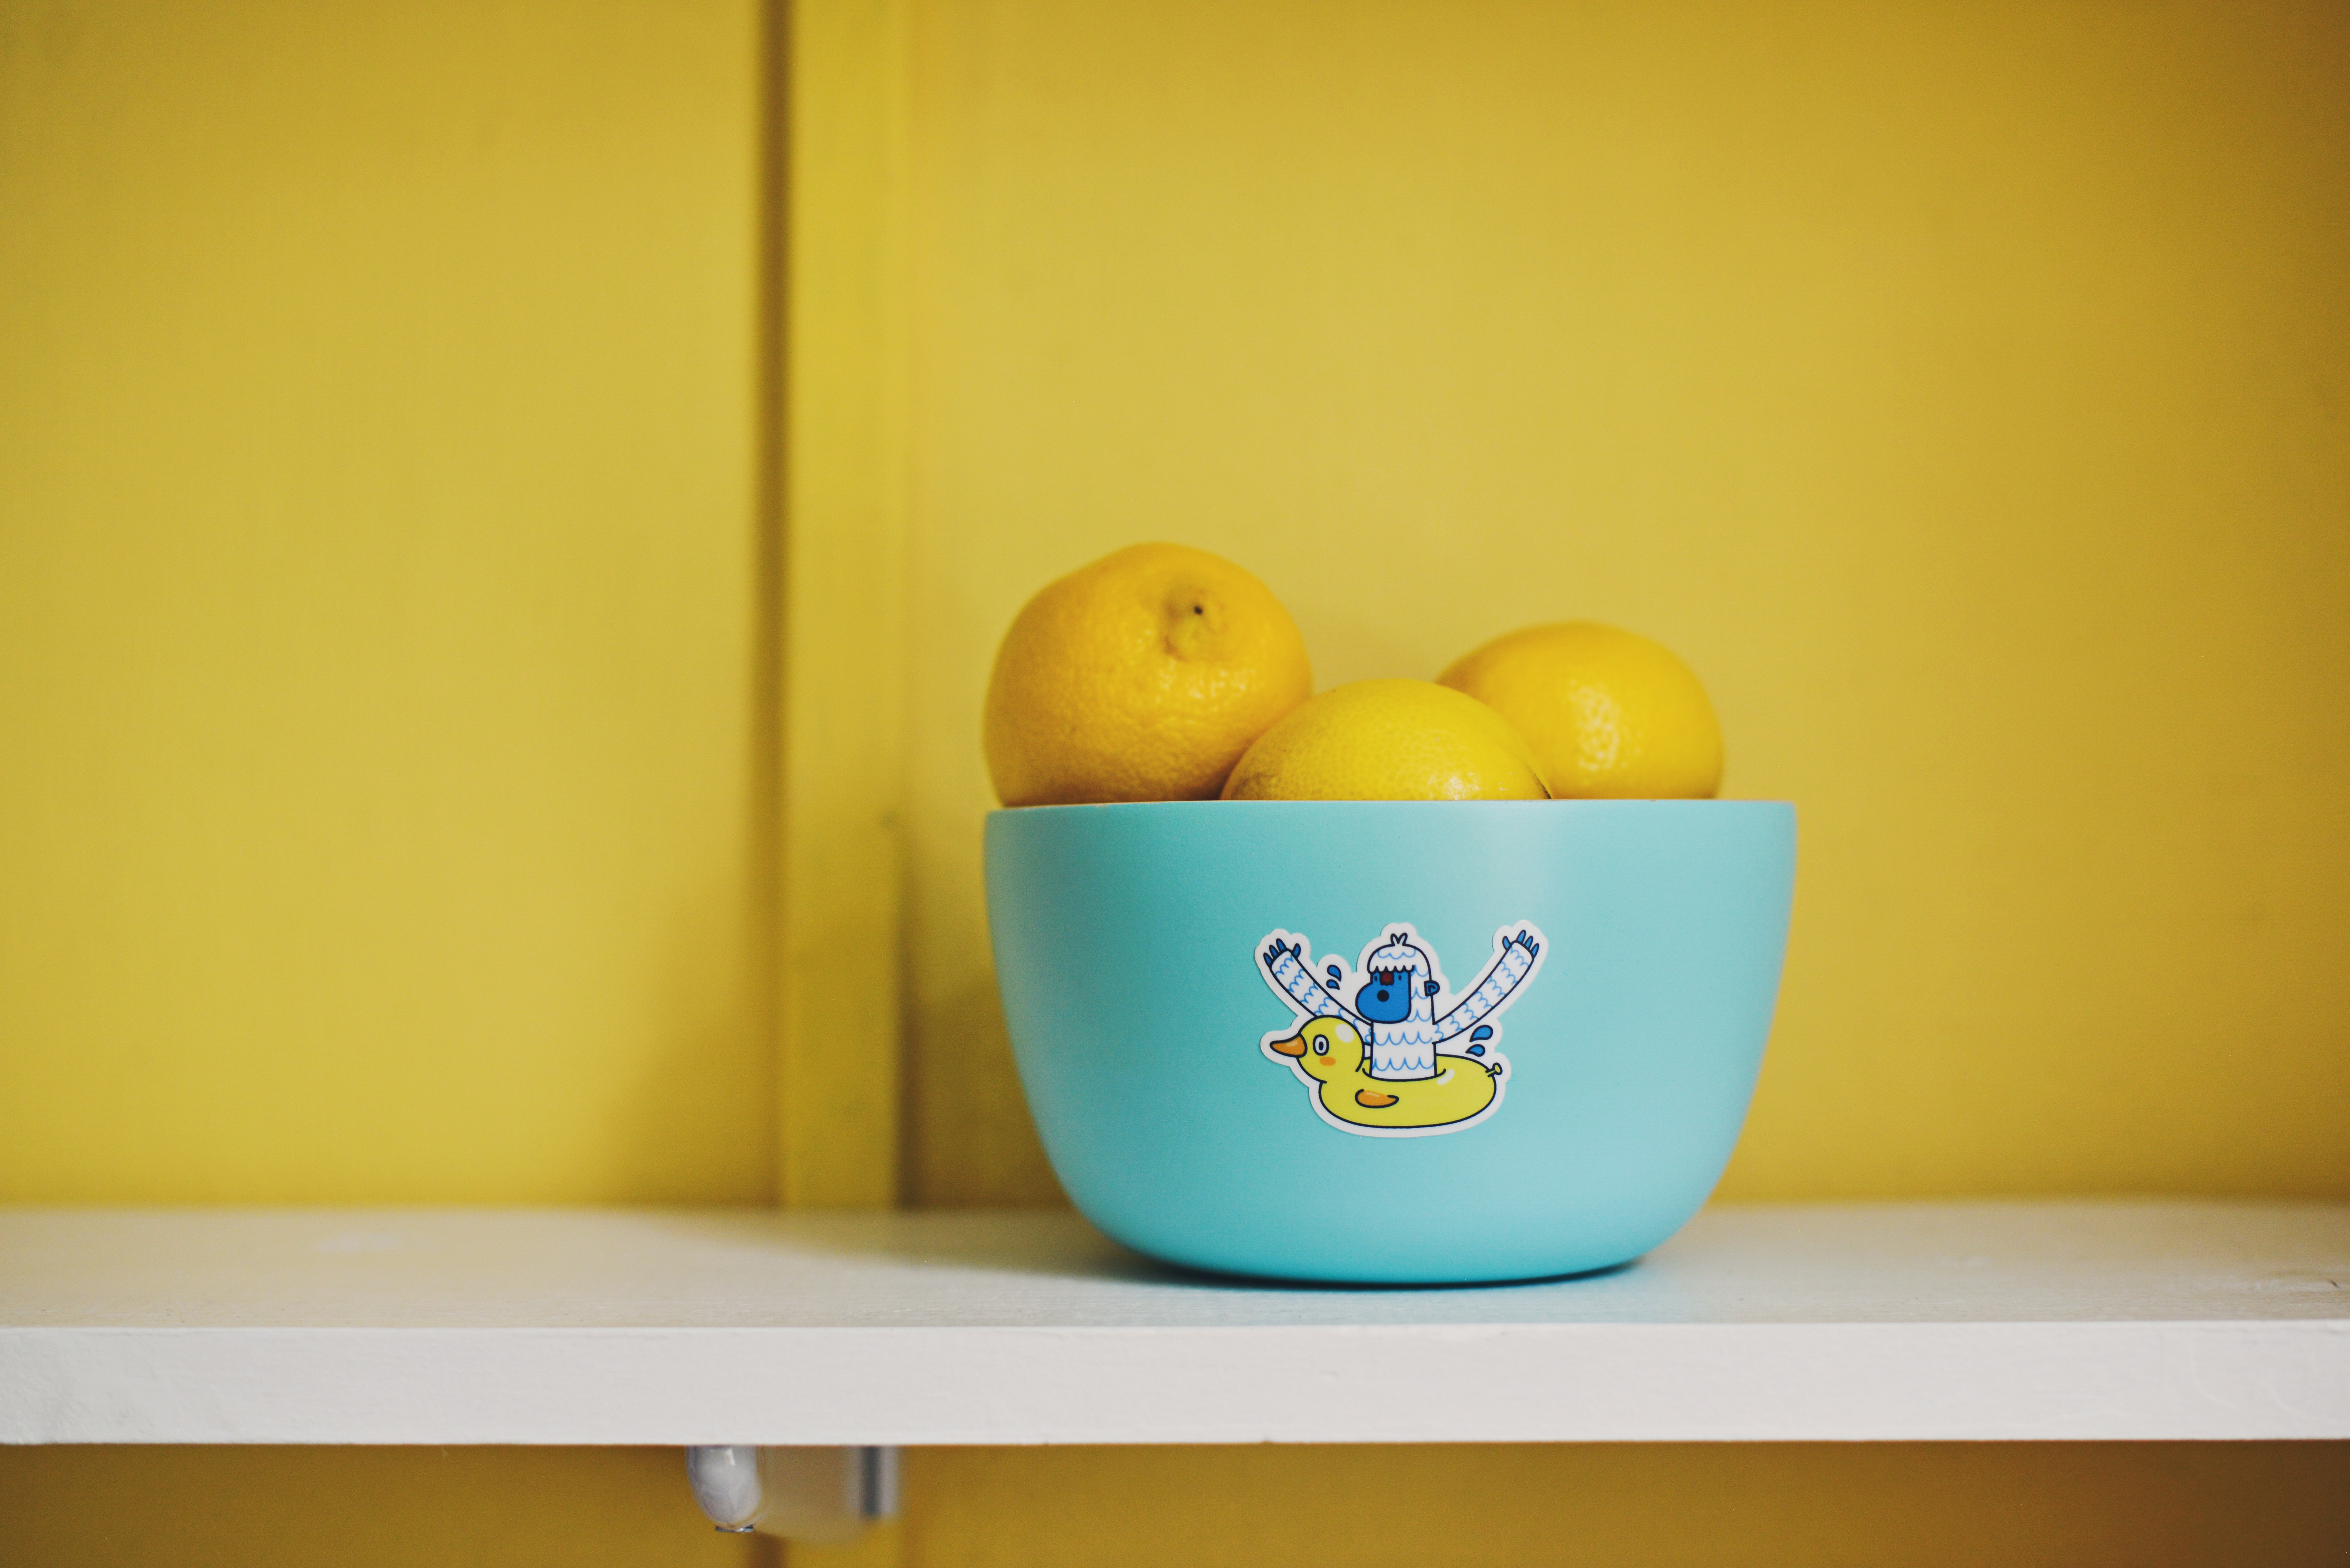
plant, fruit, food, green, produce, color, blue, yellow, lighting, painting, shape, flowering plant, land plant